Friday the 13th (franchise)

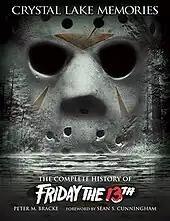
Cover of "Crystal Lake Memories: The Complete History of Friday the 13th", a book on the "Friday the 13th" franchise.

There have been two books released chronicling the making of the "Friday the 13th" films and one about making "" "- Curious Goods: Behind the Scenes of Friday the 13th: The Series". In February 2005, FAB Press published their book containing interviews with the cast and crew of the "Friday the 13th" series of films. David Grove, a film journalist who has written for "Fangoria", "Cinefantastique", and various other British magazines detailing the creation of the "Friday the 13th" films, wrote the comprehensive book, "Making Friday the 13th: The Legend of Camp Blood". Grove interviewed over 100 "key personnel involved in making the films" to collect "detailed production histories of each of the 11 films", not including interviews with other film professionals like Wes Craven. Grove's book also includes previously unseen production photos which were acquired from private collections.